Theodore Dreiser

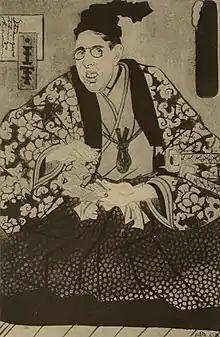
Caricature of Dreiser, 1917

While working as a newspaperman in St. Louis, Dreiser met schoolteacher Sara Osborne White. They became engaged in 1893 and married on December 28, 1898. They separated in 1909, partly due to Dreiser's infatuation with Thelma Cudlipp, the teenage daughter of a colleague, but were never formally divorced.